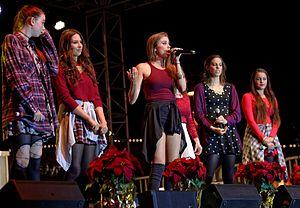
Cimorelli est un groupe vocal publié par le label Cimorelli Music chez Universal Music. Cimorelli est formé de 6 sœurs américaines et a été qualifié par Sacramento Magazine de « meilleur groupe de musique familial depuis les Jackson 5 ». Le groupe s'est fait connaître en postant des reprises de chansons sur le site YouTube. En décembre 2014, elles atteignent les 3 millions d'abonnés et actuellement comptabilisent plus d'un milliard de vues. Le groupe est apparu 20 fois dans le Billboard Social 50 depuis l’été 2011 et a établi son record en décembre 2011 en atteignant la 27ᵉ place. En septembre 2011, les six filles ont reçu le Jackson 5 Award for Family Music aux quatrièmes Malibu Music Awards. Elles ont également été nominées aux Teen Choice Awards 2012 en tant que Web Star. En août 2013, Elles gagnent un Teen Choice Awards dans la catégorie Web Star. En novembre 2013, sur leur chaîne VEVO, les Cimorelli comptabilisent 2 911 256 abonnés ainsi que près de 18 millions de vues. En août 2014, les filles sont nominées au Teen Choice Awards dans la catégorie Web Star. C'est un hommage à la musique faite en famille.